Elkington & Co.

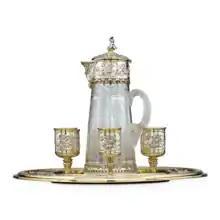
Elkington Beverage Service, .

It was founded by George Richards Elkington and his cousin, Henry Elkington, in the 1830s. It operated under the name G. R. Elkington & Co. until 1842, when a third partner, Josiah Mason, joined the firm. It operated as Elkington, Mason, & Co. until 1861, when the partnership with Mason was terminated. The firm operated independently as Elkington & Co. from 1861 until 1963. It was then taken over by British Silverware, Ltd.. In 1971 British Silverware, Ltd. became a subsidiary of Delta Metal Co. Ltd.